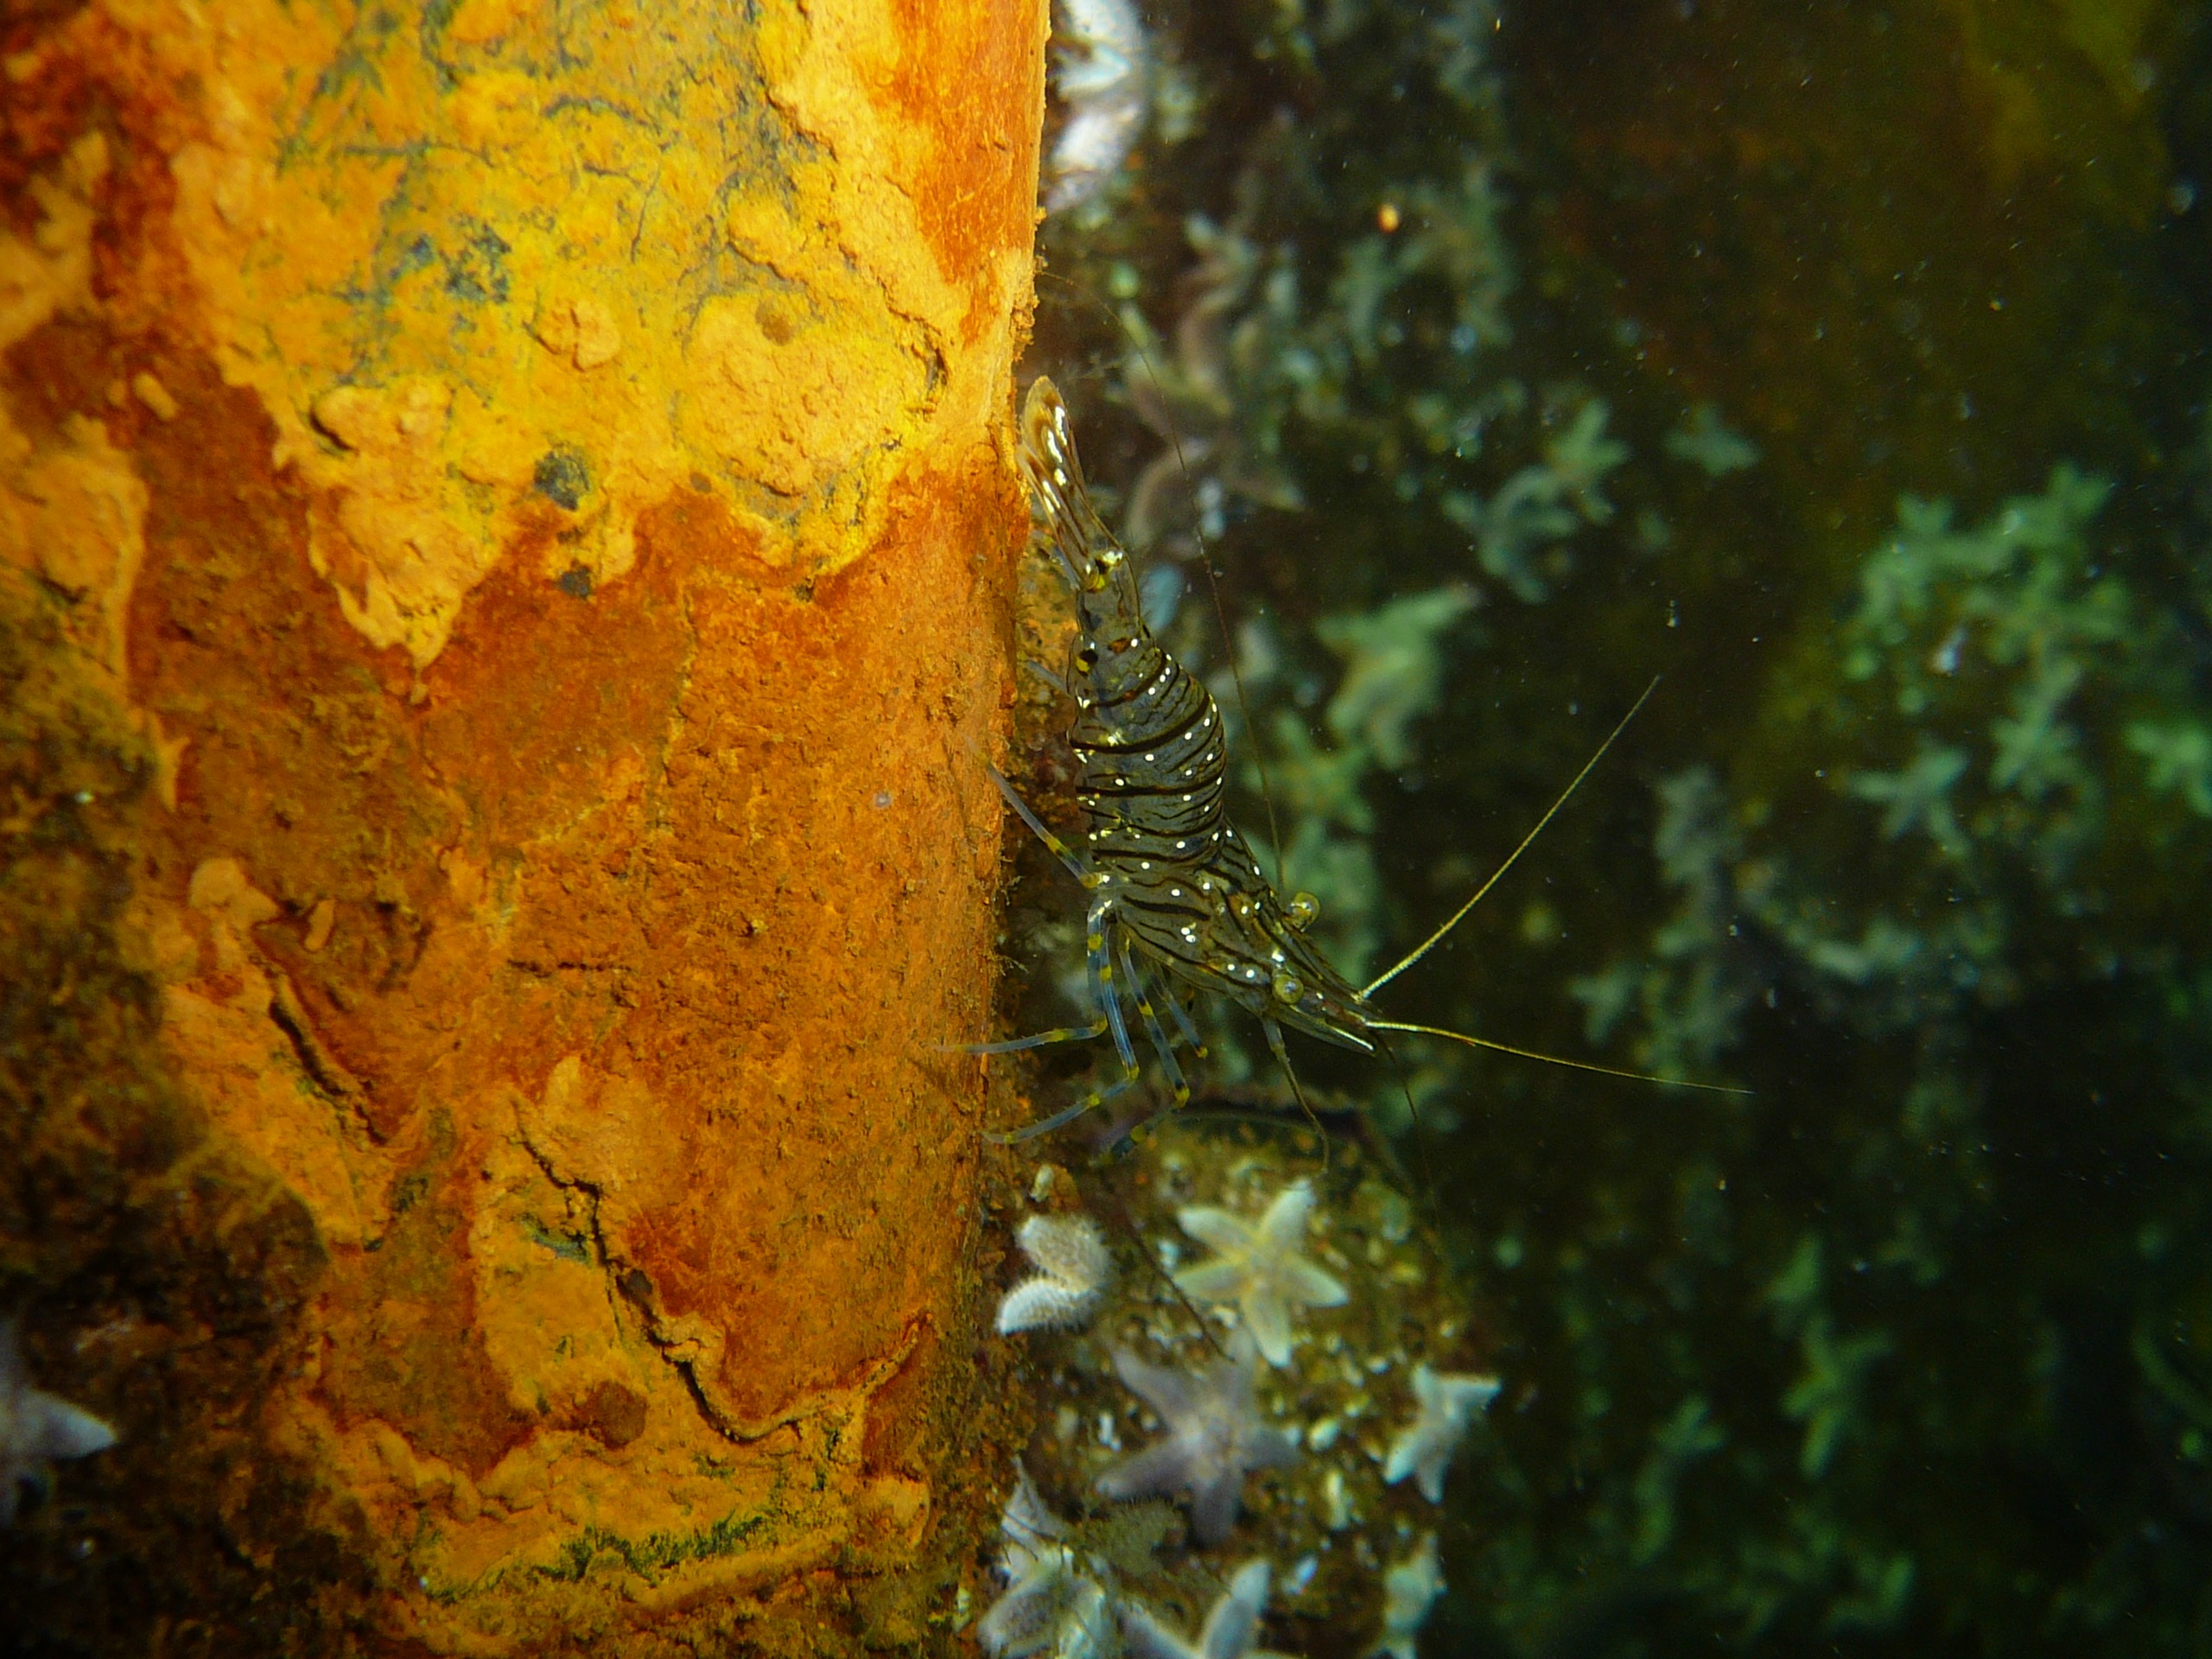
tree, nature, forest, sunlight, leaf, underwater, autumn, yellow, fish, eat, season, fauna, shrimp, divers, baltic sea, macro photography, scampi